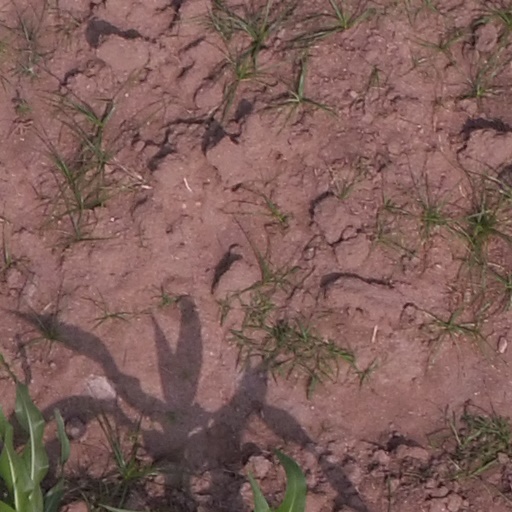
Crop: maize; corn